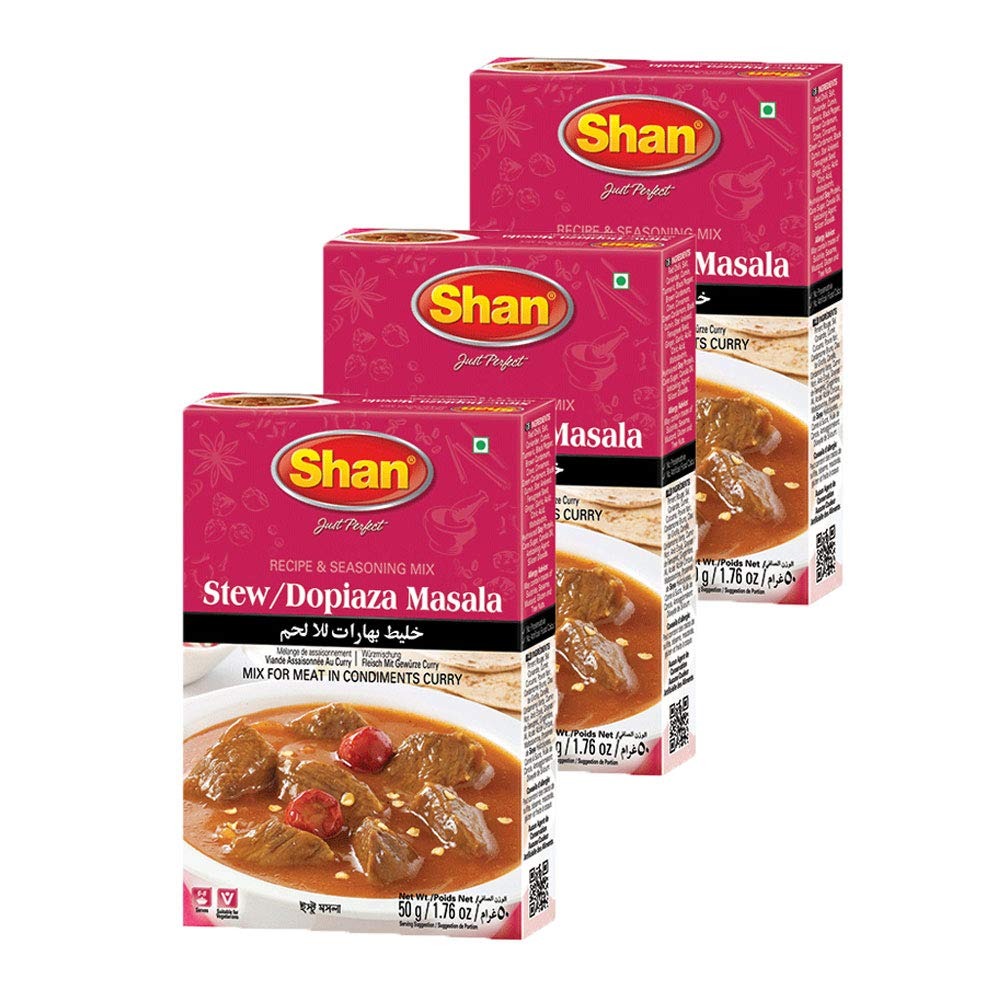
Item Name: Shan Stew/Dopiaza Recipe & Seasoning Mix, 1.76 oz (50g) - Authentic Indian Spices - Spice Powder for Meat & Vegetable Stews, Aromatic Curry Seasoning for Dopiaza, Beef & Meat (Pack of 3)
Bullet Point 1: Authentic Flavor for Stews & Curries: Shan Foods Stew/Dopiaza Recipe & Seasoning Mix brings rich, aromatic Indian spices like coriander, cumin, turmeric, and cardamom to your stews and curries. Ideal for preparing beef stew, mutton curry, or vegetarian dopiaza, this spice mix enhances the taste with a perfect balance of flavors. Create hearty meals at home with authentic ingredients that elevate your cooking experience.
Bullet Point 2: Versatile for Meat & Vegetarian Dishes: Whether you're cooking beef stew, mutton curry, or a vegetarian dopiaza, Shan Foods provides a versatile seasoning mix to complement all kinds of stews and curries. This blend of spices for meat and vegetarian-friendly ingredients delivers bold flavors. Use it for Indian curry or any stew to enjoy the authentic taste of Indian masala in your everyday meals.
Bullet Point 3: Easy-to-Use Spice Powder: Shan Foods Stew/Dopiaza Recipe & Seasoning Mix makes preparing flavorful meals easy. Simply add the spice mix to your stew or curry for an instant boost of authentic Indian flavors. The airtight packaging ensures the spices stay fresh and ready for quick use, making it perfect for busy households and anyone looking to enjoy high-quality, flavorful dishes with minimal effort.
Bullet Point 4: Premium Quality Indian Spices: Crafted from the finest Indian spices, this spice mix includes coriander, cumin, black pepper, cloves, and more, all designed to bring out the deep flavors in your meat or vegetable curries. Shan Foods guarantees premium quality, ensuring every dish you prepare is infused with the aromatic, bold taste of Indian masala. Enjoy restaurant-quality meals from the comfort of your own kitchen.
Bullet Point 5: Perfect for Family Meals & Special Occasions: Shan Foods Stew/Dopiaza Recipe & Seasoning Mix is perfect for family meals, gatherings, and special occasions. Its versatile nature allows you to create flavorful dishes, whether it's a comforting beef stew or a dopiaza curry. Vegetarian and meat lovers alike will appreciate the rich, well-balanced flavors, ensuring that everyone enjoys a delicious and satisfying meal every time. Perfect for any occasion!
Product Description: Shan Foods Stew/Dopiaza Recipe & Seasoning Mix is the perfect seasoning for creating flavorful, aromatic stews and dopiaza curries. Made with a blend of the finest Indian spices, this mix adds depth and richness to your beef stew or vegetable stews, transforming them into hearty meals. Coriander, cumin, turmeric, cloves, and black pepper combine for an authentic taste, making this mix ideal for both vegetarians and meat lovers alike. This seasoning mix enhances the flavor of meats like beef, mutton, or chicken, while bringing out the aromatic spices that give a true Indian curry experience. Whether you're preparing beef stew or a vibrant dopiaza curry, Shan Foods offers a balanced spice mix to elevate your cooking. The unique blend of garlic, ginger, and cardamom provides a warm and rich flavor, making your dishes stand out at every meal. Shan Stew/Dopiaza Masala is designed for convenience, making it easy to create restaurant-style meals at home. The spice powder comes in an airtight box, preserving the freshness of the spices for a longer shelf life. Perfect for everyday meals, special occasions, or family gatherings, this seasoning mix brings authentic, bold flavors to your cooking. It’s easy to use, and with its vegan and vegetarian friendly ingredients, it caters to various dietary preferences. Packed with essential spices, this versatile seasoning is perfect for meat curries, stews, vegetable dishes, and more. Whether you're cooking beef stew, mutton curry, or a vegetarian dopiaza, Shan Foods provides a delightful blend of aromatic spices for your culinary needs. Shan Masala guarantees quality and consistency in every meal. Try it today and savor the authentic taste of Indian masala in your kitchen!
Value: 5.28
Unit: Ounce

Price: 5.99